California Current

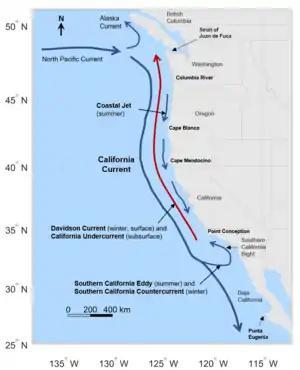
Major currents in the California Current System: the California Current (the bulkier, vertical blue line), the coastal jet, the Davidson Current and California Undercurrent, and the Southern California Eddy/Countercurrent.

The California Current is a cold water Pacific Ocean current that moves southward along the western coast of North America, beginning off southern British Columbia and ending off southern Baja California Sur. It is considered an Eastern boundary current due to the influence of the North American coastline on its course. It is also one of six major coastal currents affiliated with strong upwelling zones, the others being the Humboldt Current, the Canary Current, the Benguela Current, the Oyashio Current, and the Somali Current. The California Current is part of the North Pacific Gyre, a large swirling current that occupies the northern basin of the Pacific.